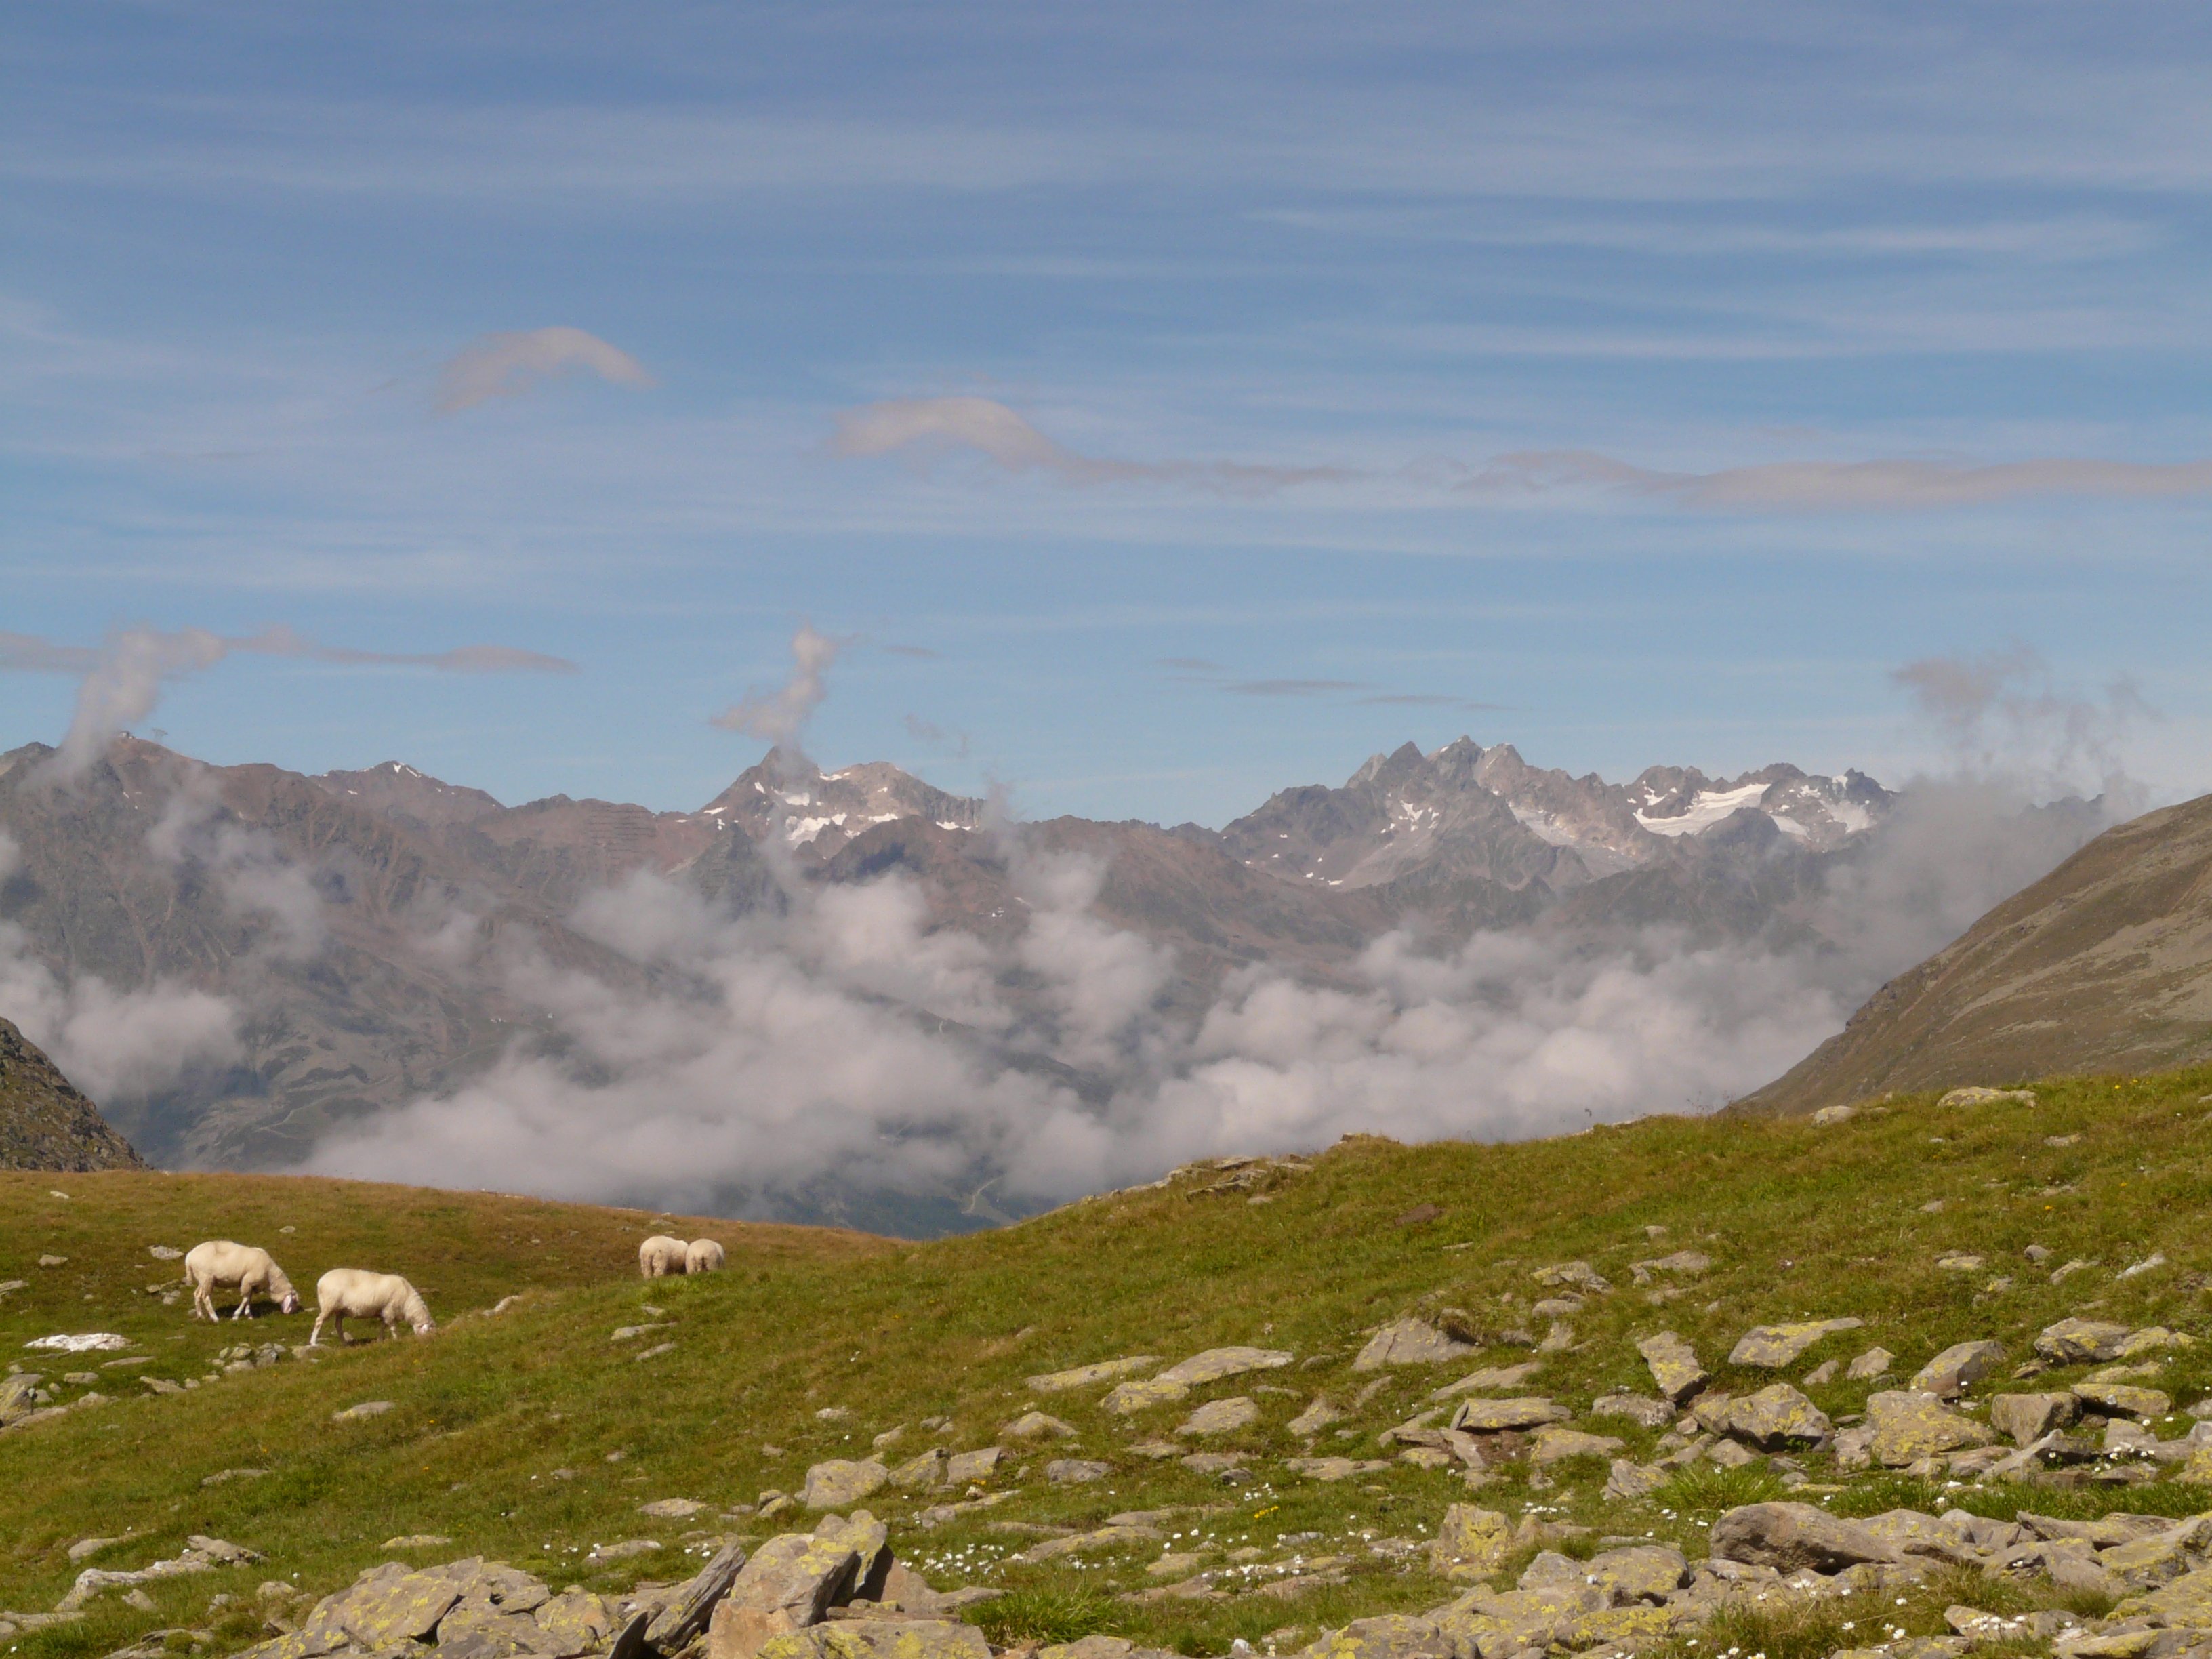
landscape, wilderness, mountain, cloud, meadow, hill, valley, mountain range, pasture, sheep, ridge, summit, mountains, alps, grassland, badlands, outlook, plateau, fell, alm, timmelsjoch, landform, mountain pass, geographical feature, atmospheric phenomenon, mountainous landforms